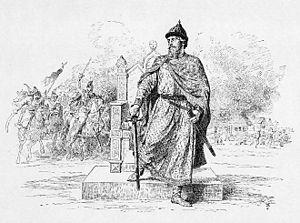
Dimitri Iᵉʳ, dit la Honte de son Père fils aîné de Alexandre Nevski, fut prince de Novgorod, de Pereyaslav et grand-prince de Vladimir.